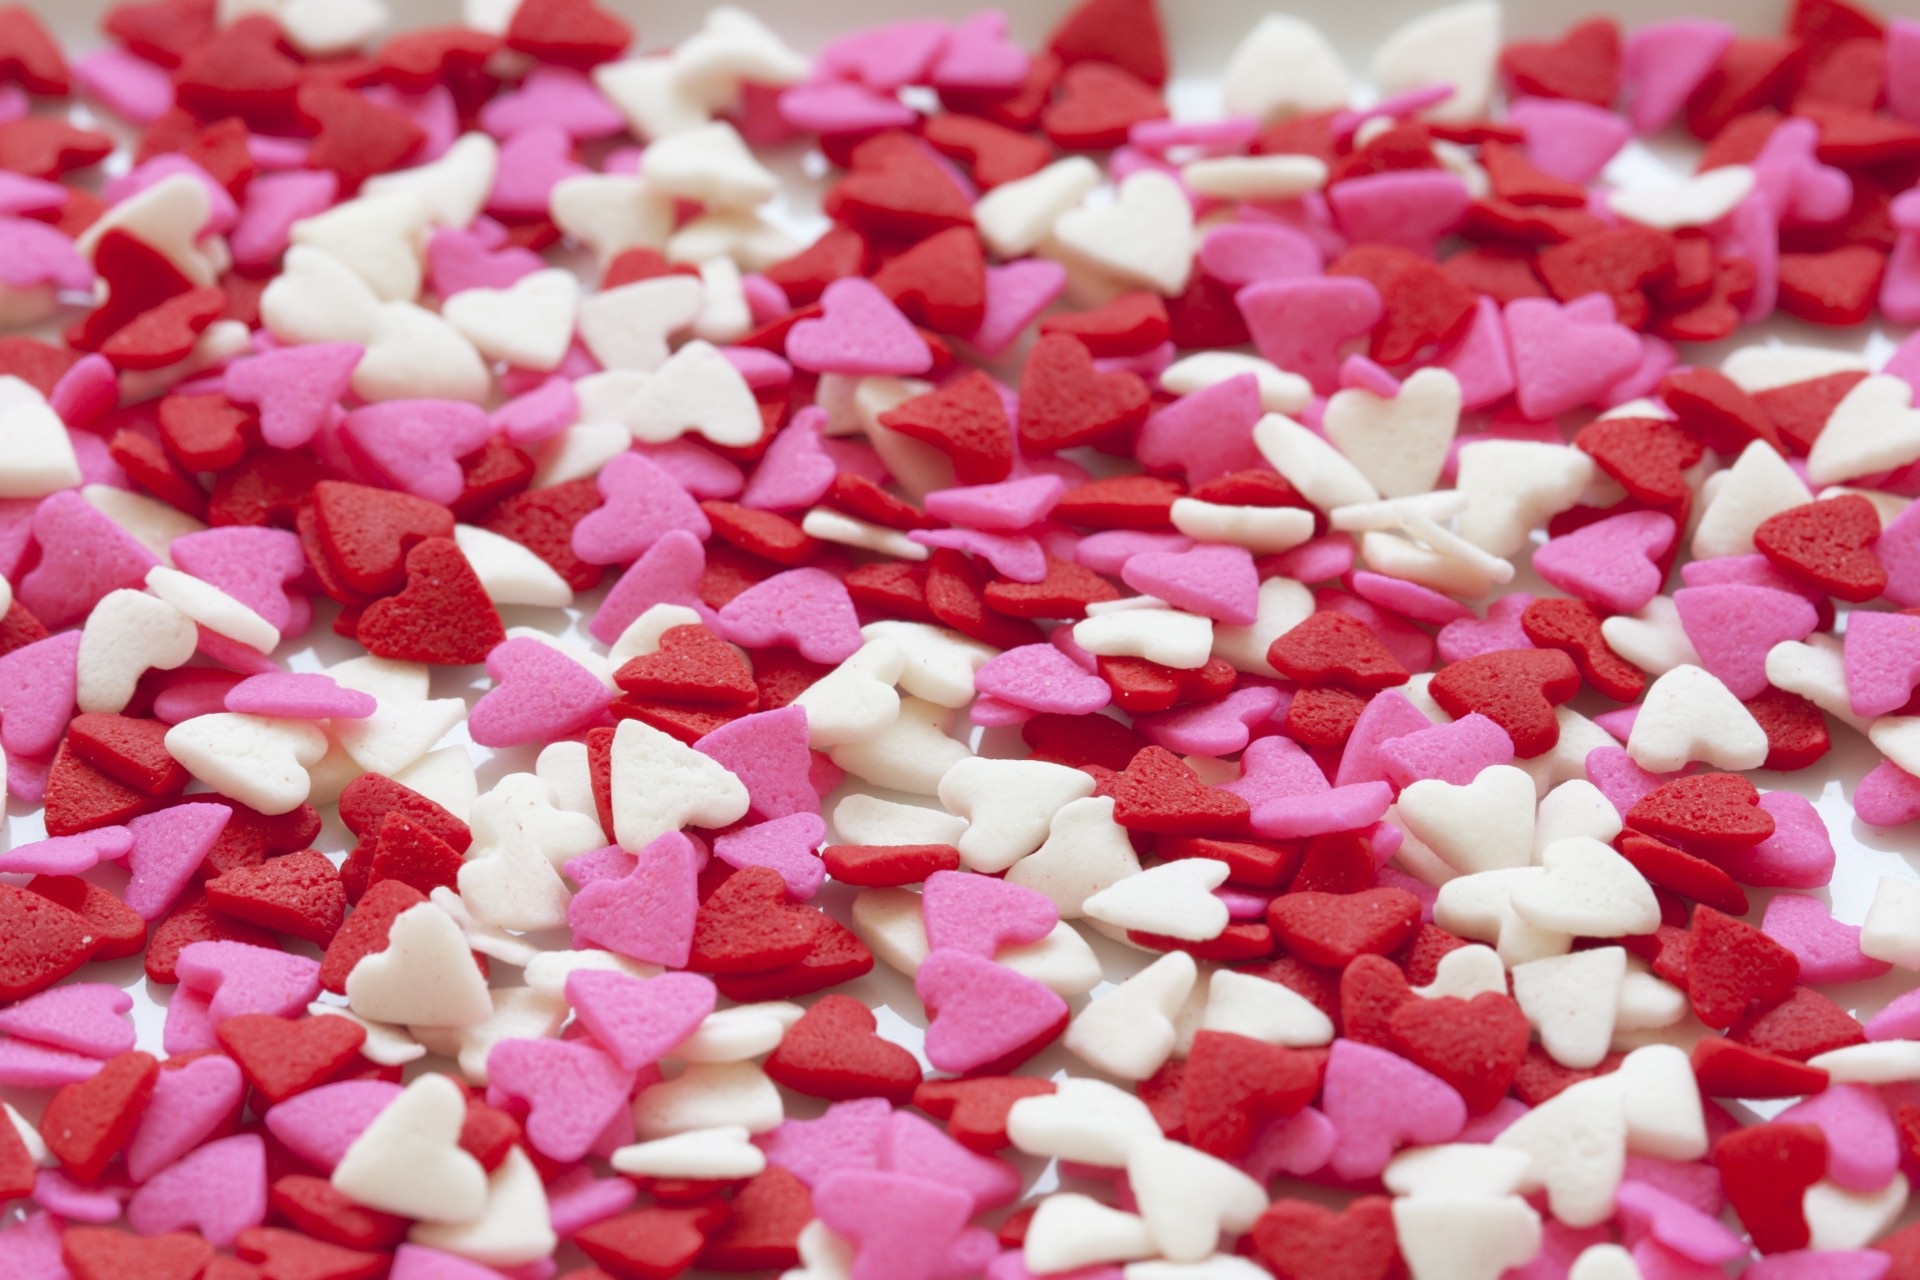
blur, white, flower, petal, heart, decoration, food, red, produce, vegetable, pink, dessert, delicious, close up, focus, sugar, hearts, candy, day, organ, shape, sprinkles, confectionery, taffy